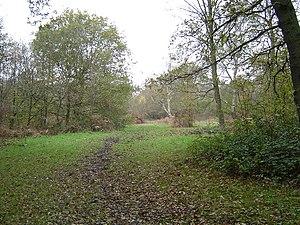
Stanmore Common est un parc public de 49,2 hectares, une réserve naturelle locale et un site d'importance métropolitaine pour la conservation de la nature situé à Stanmore dans le Borough londonien de Harrow. Il appartient au Harrow Council et est géré par le conseil avec un groupe local. C'était un site biologique d'intérêt scientifique spécial, mais il a été déclassé au début des années 1990.